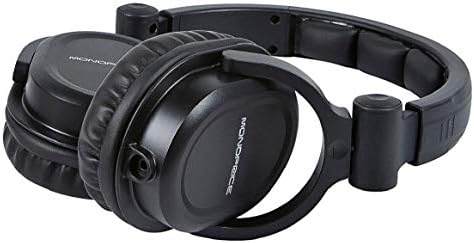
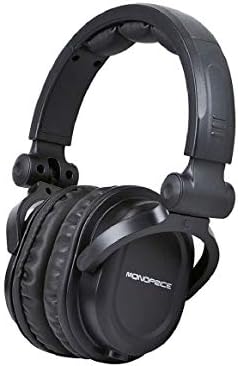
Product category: headphones
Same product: yes